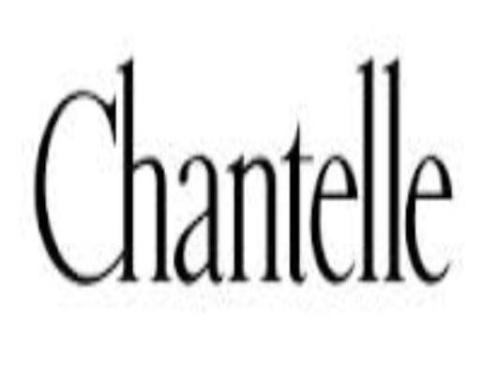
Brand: chantelle
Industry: Necessities